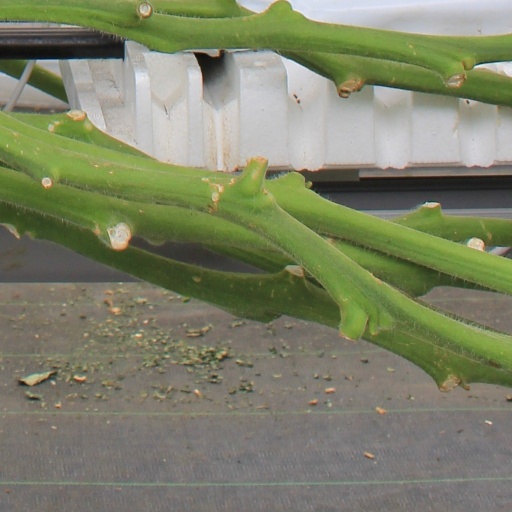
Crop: tomato